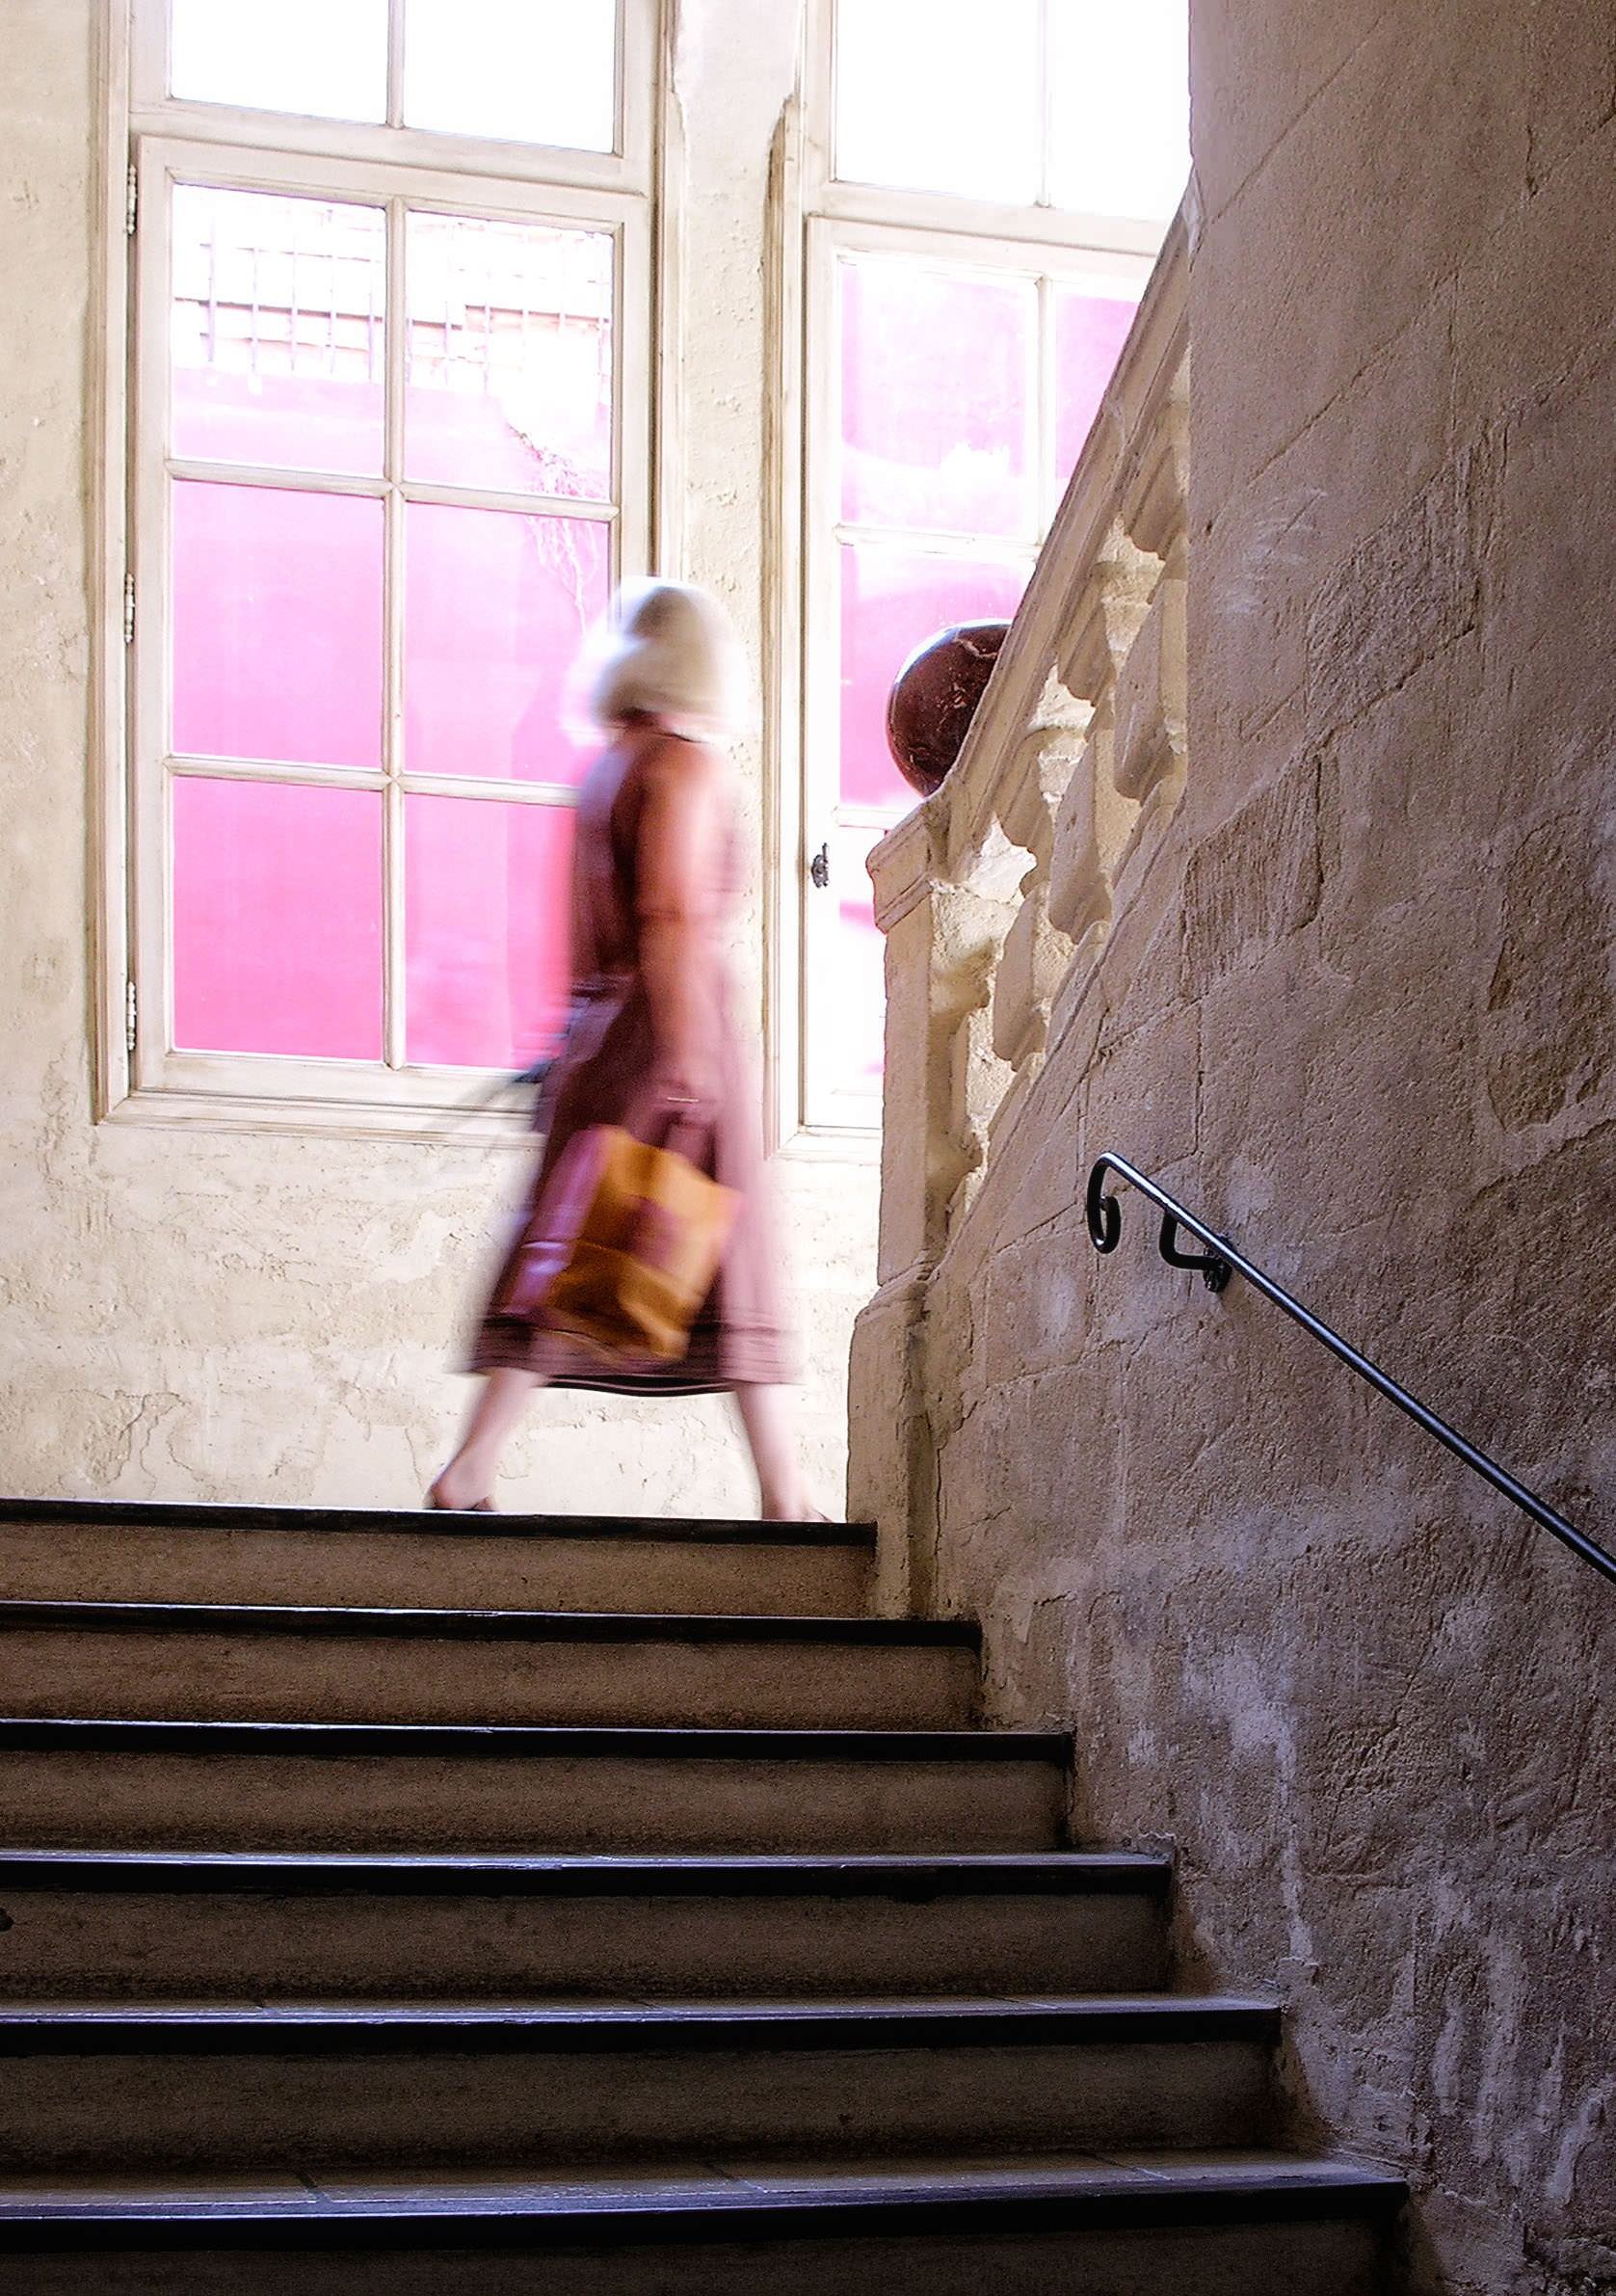
wood, floor, window, building, home, wall, france, europe, mediterranean, color, residence, lavender, interior design, temple, stairs, photograph, provence, image, shape, rustico, country house, stone house, c te d azur, country style